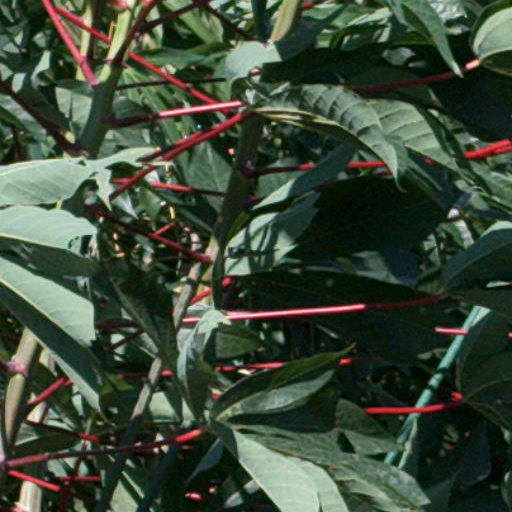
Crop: cassava